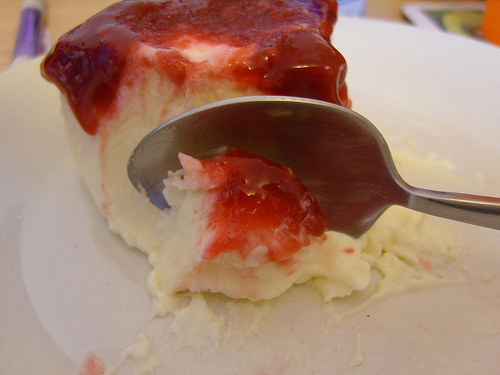
question: ケーキはいくつありますか？
answer: １つ

question: ケーキは何色ですか？
answer: 白と赤色

question: ケーキはどこにありますか？
answer: 皿の上

question: ケーキはどんな状態ですか？
answer: 食べかけ

question: スプーンはいくつありますか？
answer: １つ

question: スプーンはどういう状態ですか？
answer: ケーキをすくっている

question: 皿は何枚ありますか？
answer: 1枚

question: 皿は何色ですか？
answer: 白色